Lizzie Garrard House

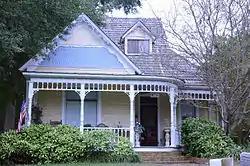

The Lizzie Garrard House is a historic house on North Cypress Street in Beebe, Arkansas. It is a -story wood-frame structure, with a gable-on-hip roof that has a forward-projecting gable section. The gable end is finished in decorative cut shingles, with bargeboard along the rake edges. A porch wraps across the front, with turned posts and balusters, and a delicate spindlework valance. Built about 1906, it is a good local example of Folk Victorian architecture.